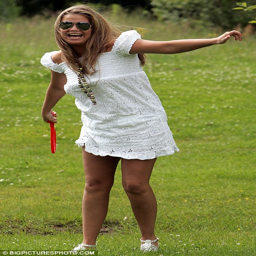
happy again : person made the most of the summer sun as she took her young children to the park today